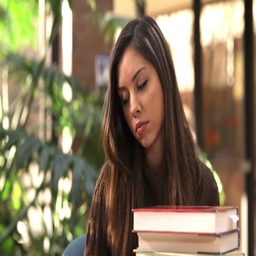
a college student looks depressed as she looks away from the camera